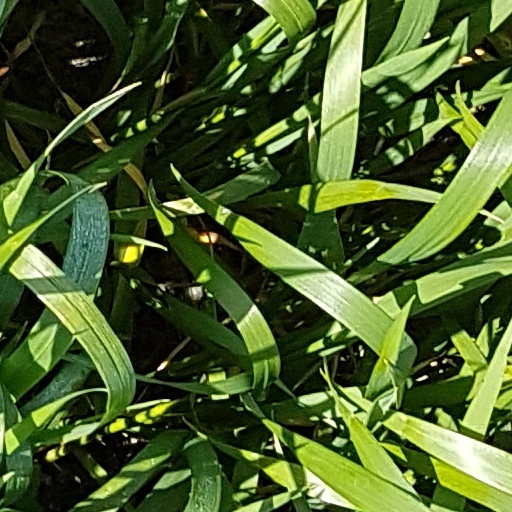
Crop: wheat